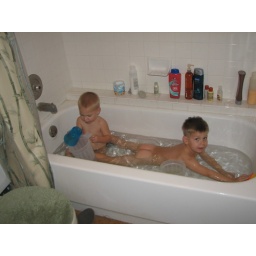
AAAHHH!! Got the boys in the bath tub